History of infrastructure development in Bathurst

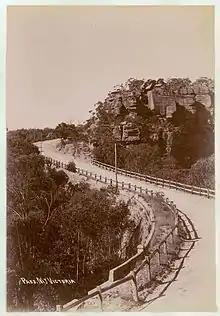
Victoria Pass – New South Wales, also shows the single wire telegraph line

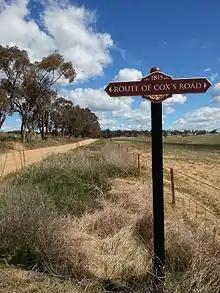
Interpretative sign on original Cox's Road, built 1815

In 1814 the Governor Lachlan Macquarie of the colony of NSW approved the construction of a 163 kilometre long road from the existing limit of habitation of Sydney (near Penrith) to the newly discovered locality of Bathurst. The road was built by William Cox and completed on 14 January 1815. The instructions to William Cox on building the road were as follows...